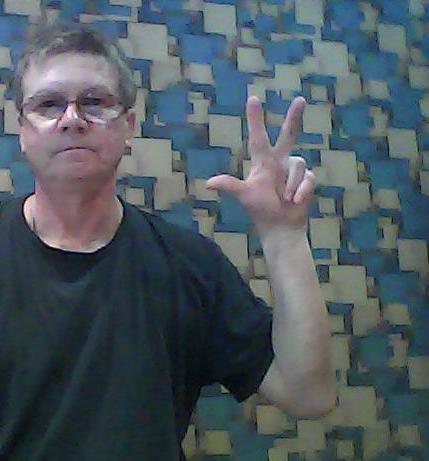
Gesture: three2